Franco-Provençal

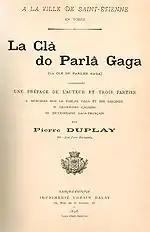
Title page of a Franco-Provençal dictionary from Saint-Étienne, France (1896): "The Key to the Gaga Dialect".

Although the name Franco-Provençal appears misleading, it continues to be used in most scholarly journals for the sake of continuity. Suppression of the hyphen between the two parts of the language name in French ("francoprovençal") was generally adopted following a conference at the University of Neuchâtel in 1969; however, most English-language journals continue to use the traditional spelling.